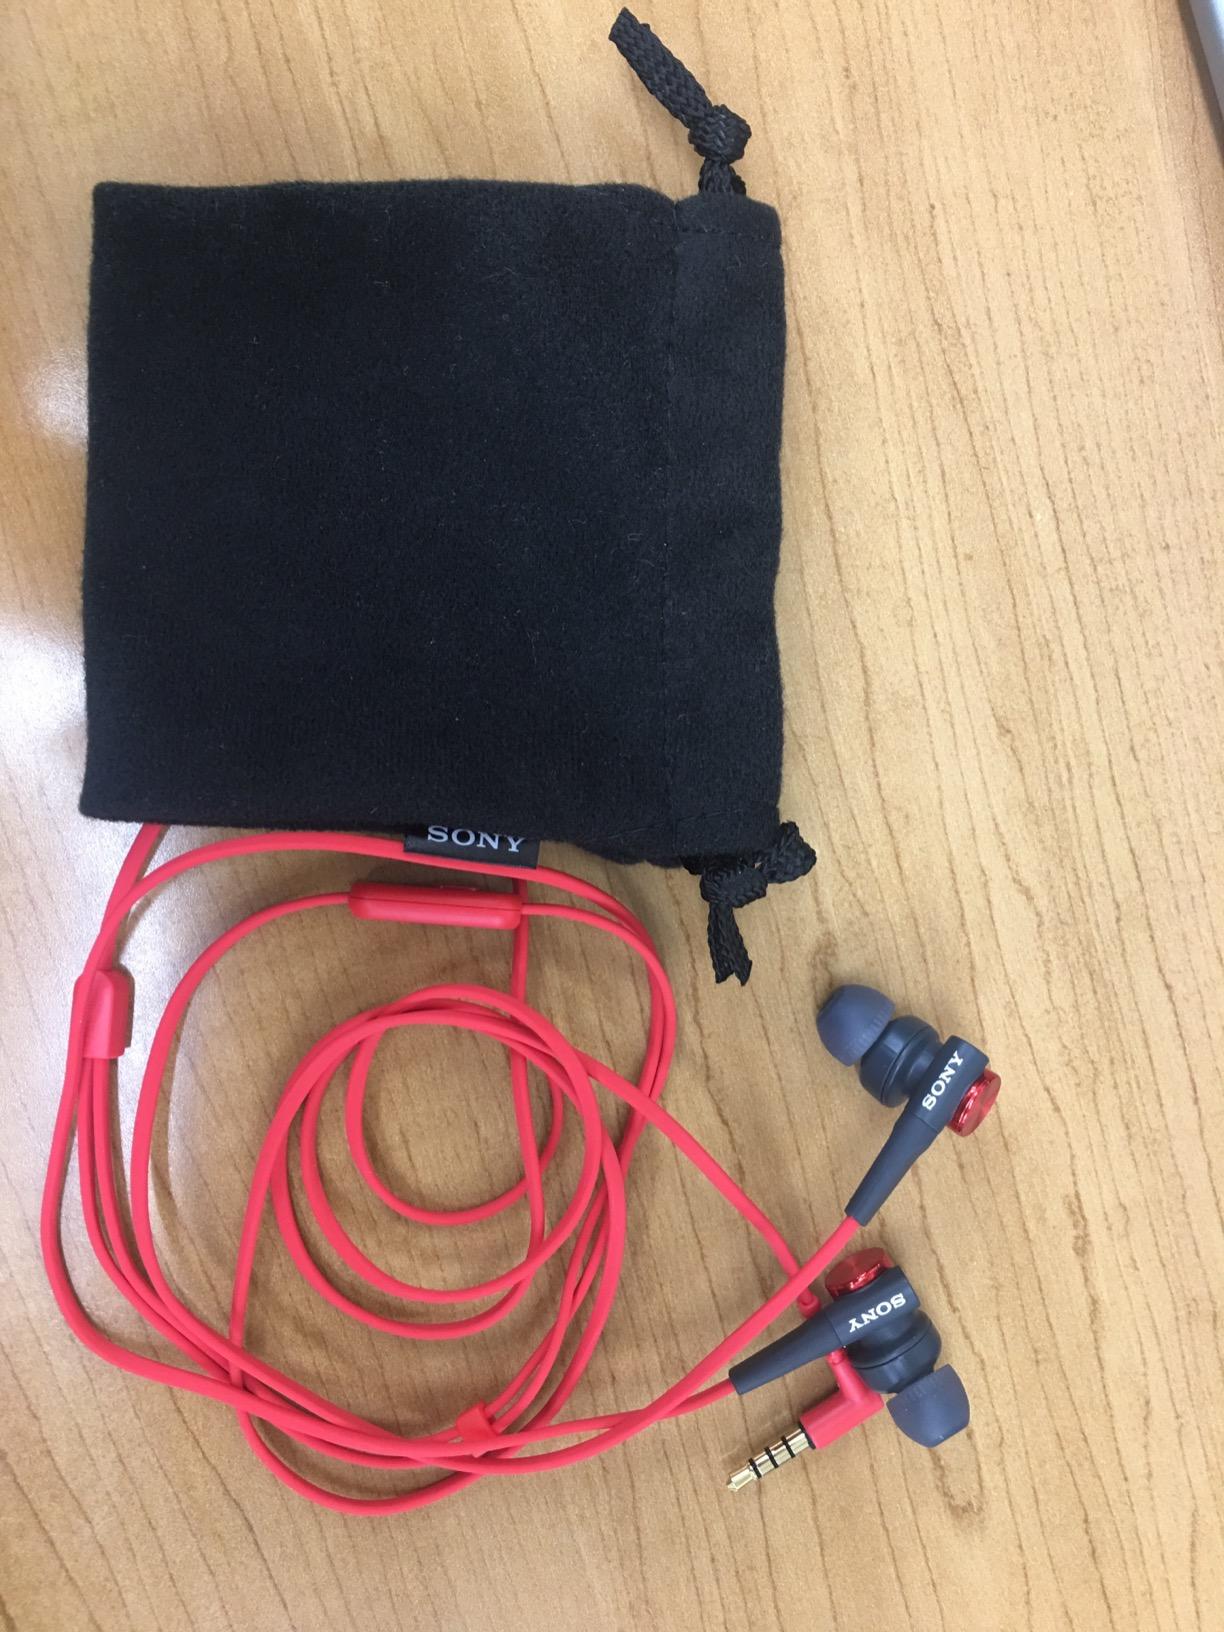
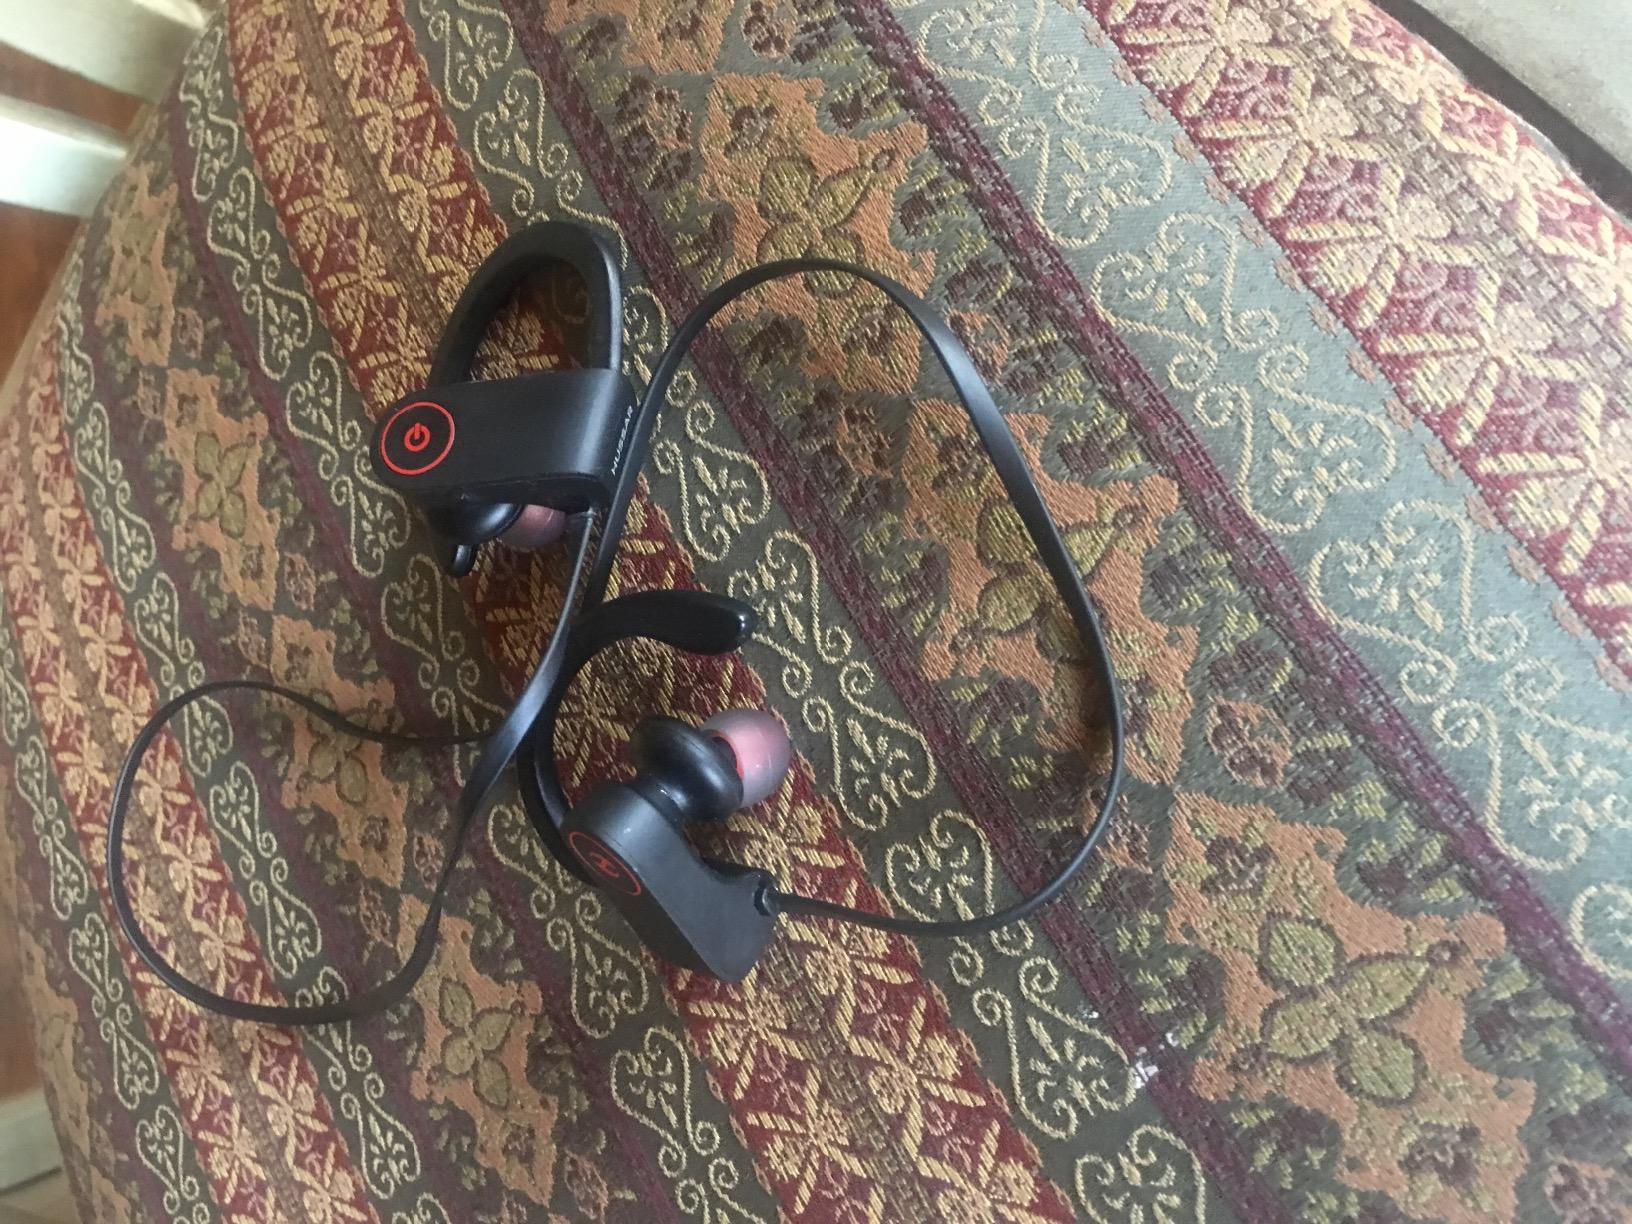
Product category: headphones
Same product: no